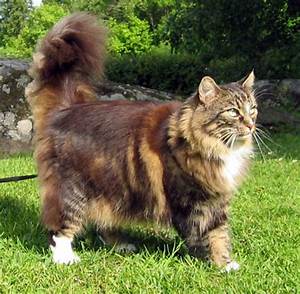
Label: gatto